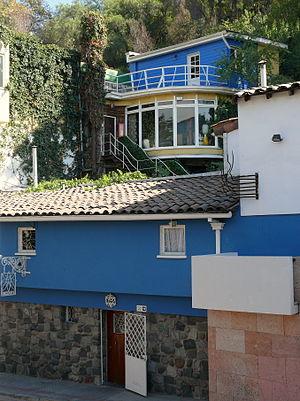
La Chascona est une maison du quartier de Bellavista à Santiago, au Chili, qui appartenait au poète chilien Pablo Neruda.